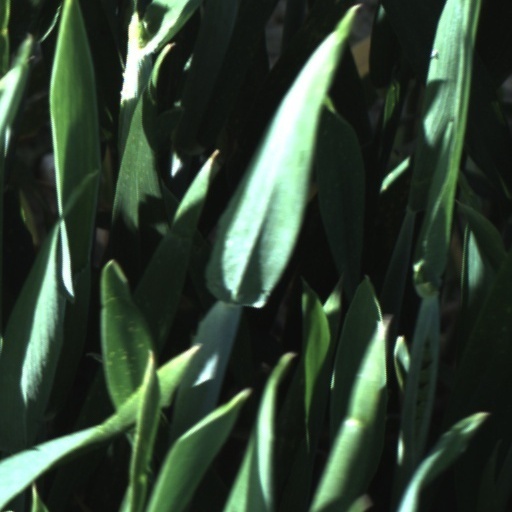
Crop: wheat